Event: Nepal Earthquake
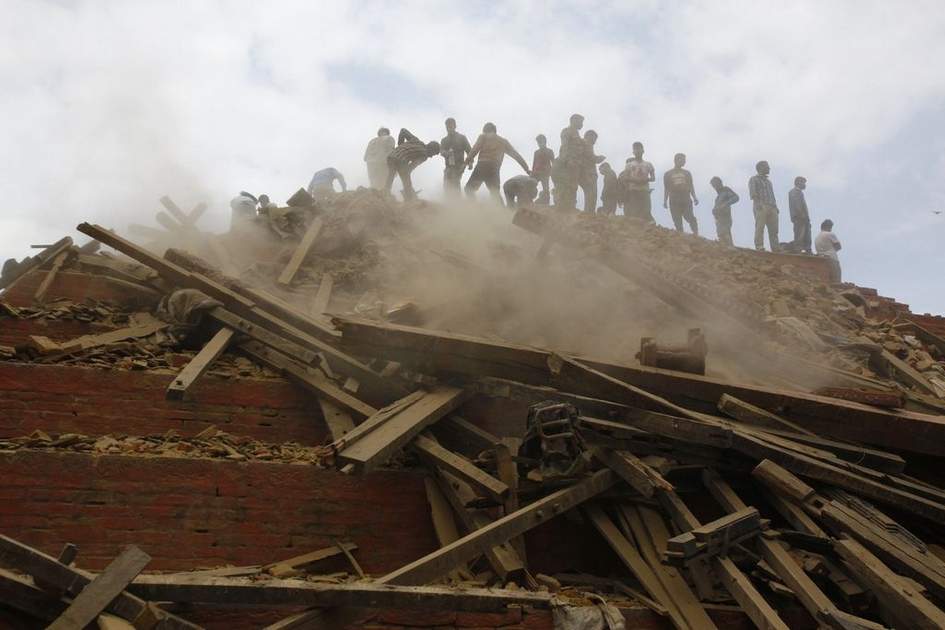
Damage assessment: damage